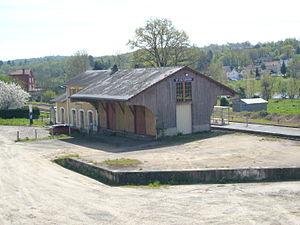
La gare de Saint-Victurnien est une gare ferroviaire française de la commune de Saint-Victurnien, dans le département de la Haute-Vienne.
Saint-Victurnien est une commune française située dans le département de la Haute-Vienne en région Nouvelle-Aquitaine. Ses habitants sont appelés les Saint-Victurniauds.